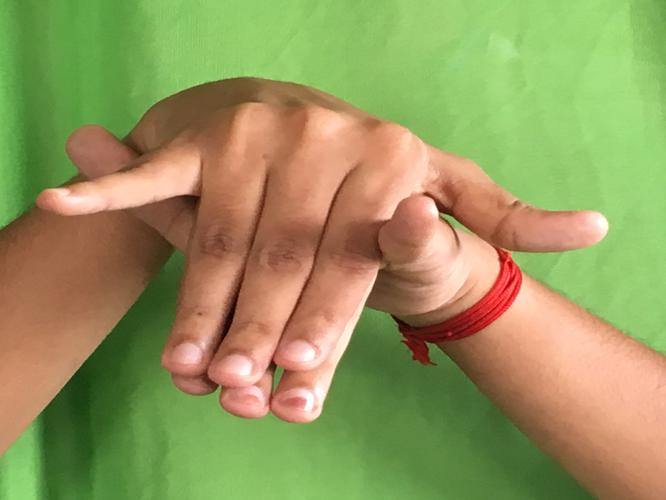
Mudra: Varaha
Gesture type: double_hand